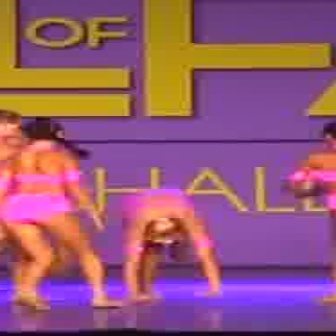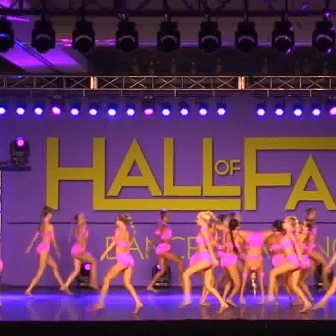
  Please identify the target specified by the bounding box [115,190,216,290] in the first image and locate it in the second image. Return the coordinates in [x_min,y_min,x_max,y_max] format.
Answer: [211,213,298,301]